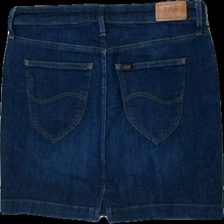
View: back
Type: Skirt
Category: Ladies
Brand: Lee
Colors: Blue
Material: 100% cotton
Cut: Regular
Season: All
Trend: Denim
Damage location: top left
Price range: 50-100
Recommended usage: Reuse
Description: blå jeans kjol